Edoardo Gori

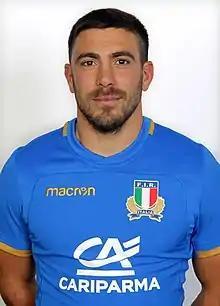
Edoardo Gori, 2017

Edoardo Ugo Gori (born 5 March 1990, in Borgo San Lorenzo) was an Italian rugby union player and currently he played as Scrum-half. He represented Italy on 69 occasions with 5 tries.